Mercado Jamaica

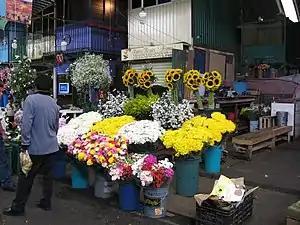
Stand selling flowers at the Mercado Jamaica

Mercado Jamaica is one of Mexico City’s traditional public markets where various vendors sell their wares in an established location. This market began in the 1950s as part of efforts to urbanize the markets in the area. The market is located on the corner of Congreso de la Union and Avenida Morelos, just southeast of the Historic center of Mexico City. Although it is one of the main markets for souvenirs, produce and meat, it is best known for its flowers and ornamental plants. There are 1,150 stands dedicated to the selling of cut flowers, flower arrangements, ornamental plants and accessories such as flowerpots. The market offers about 5,000 types of flowers and plants, mostly foreign, but there is a number of native Mexican species available, including some gathered directly from the wild.